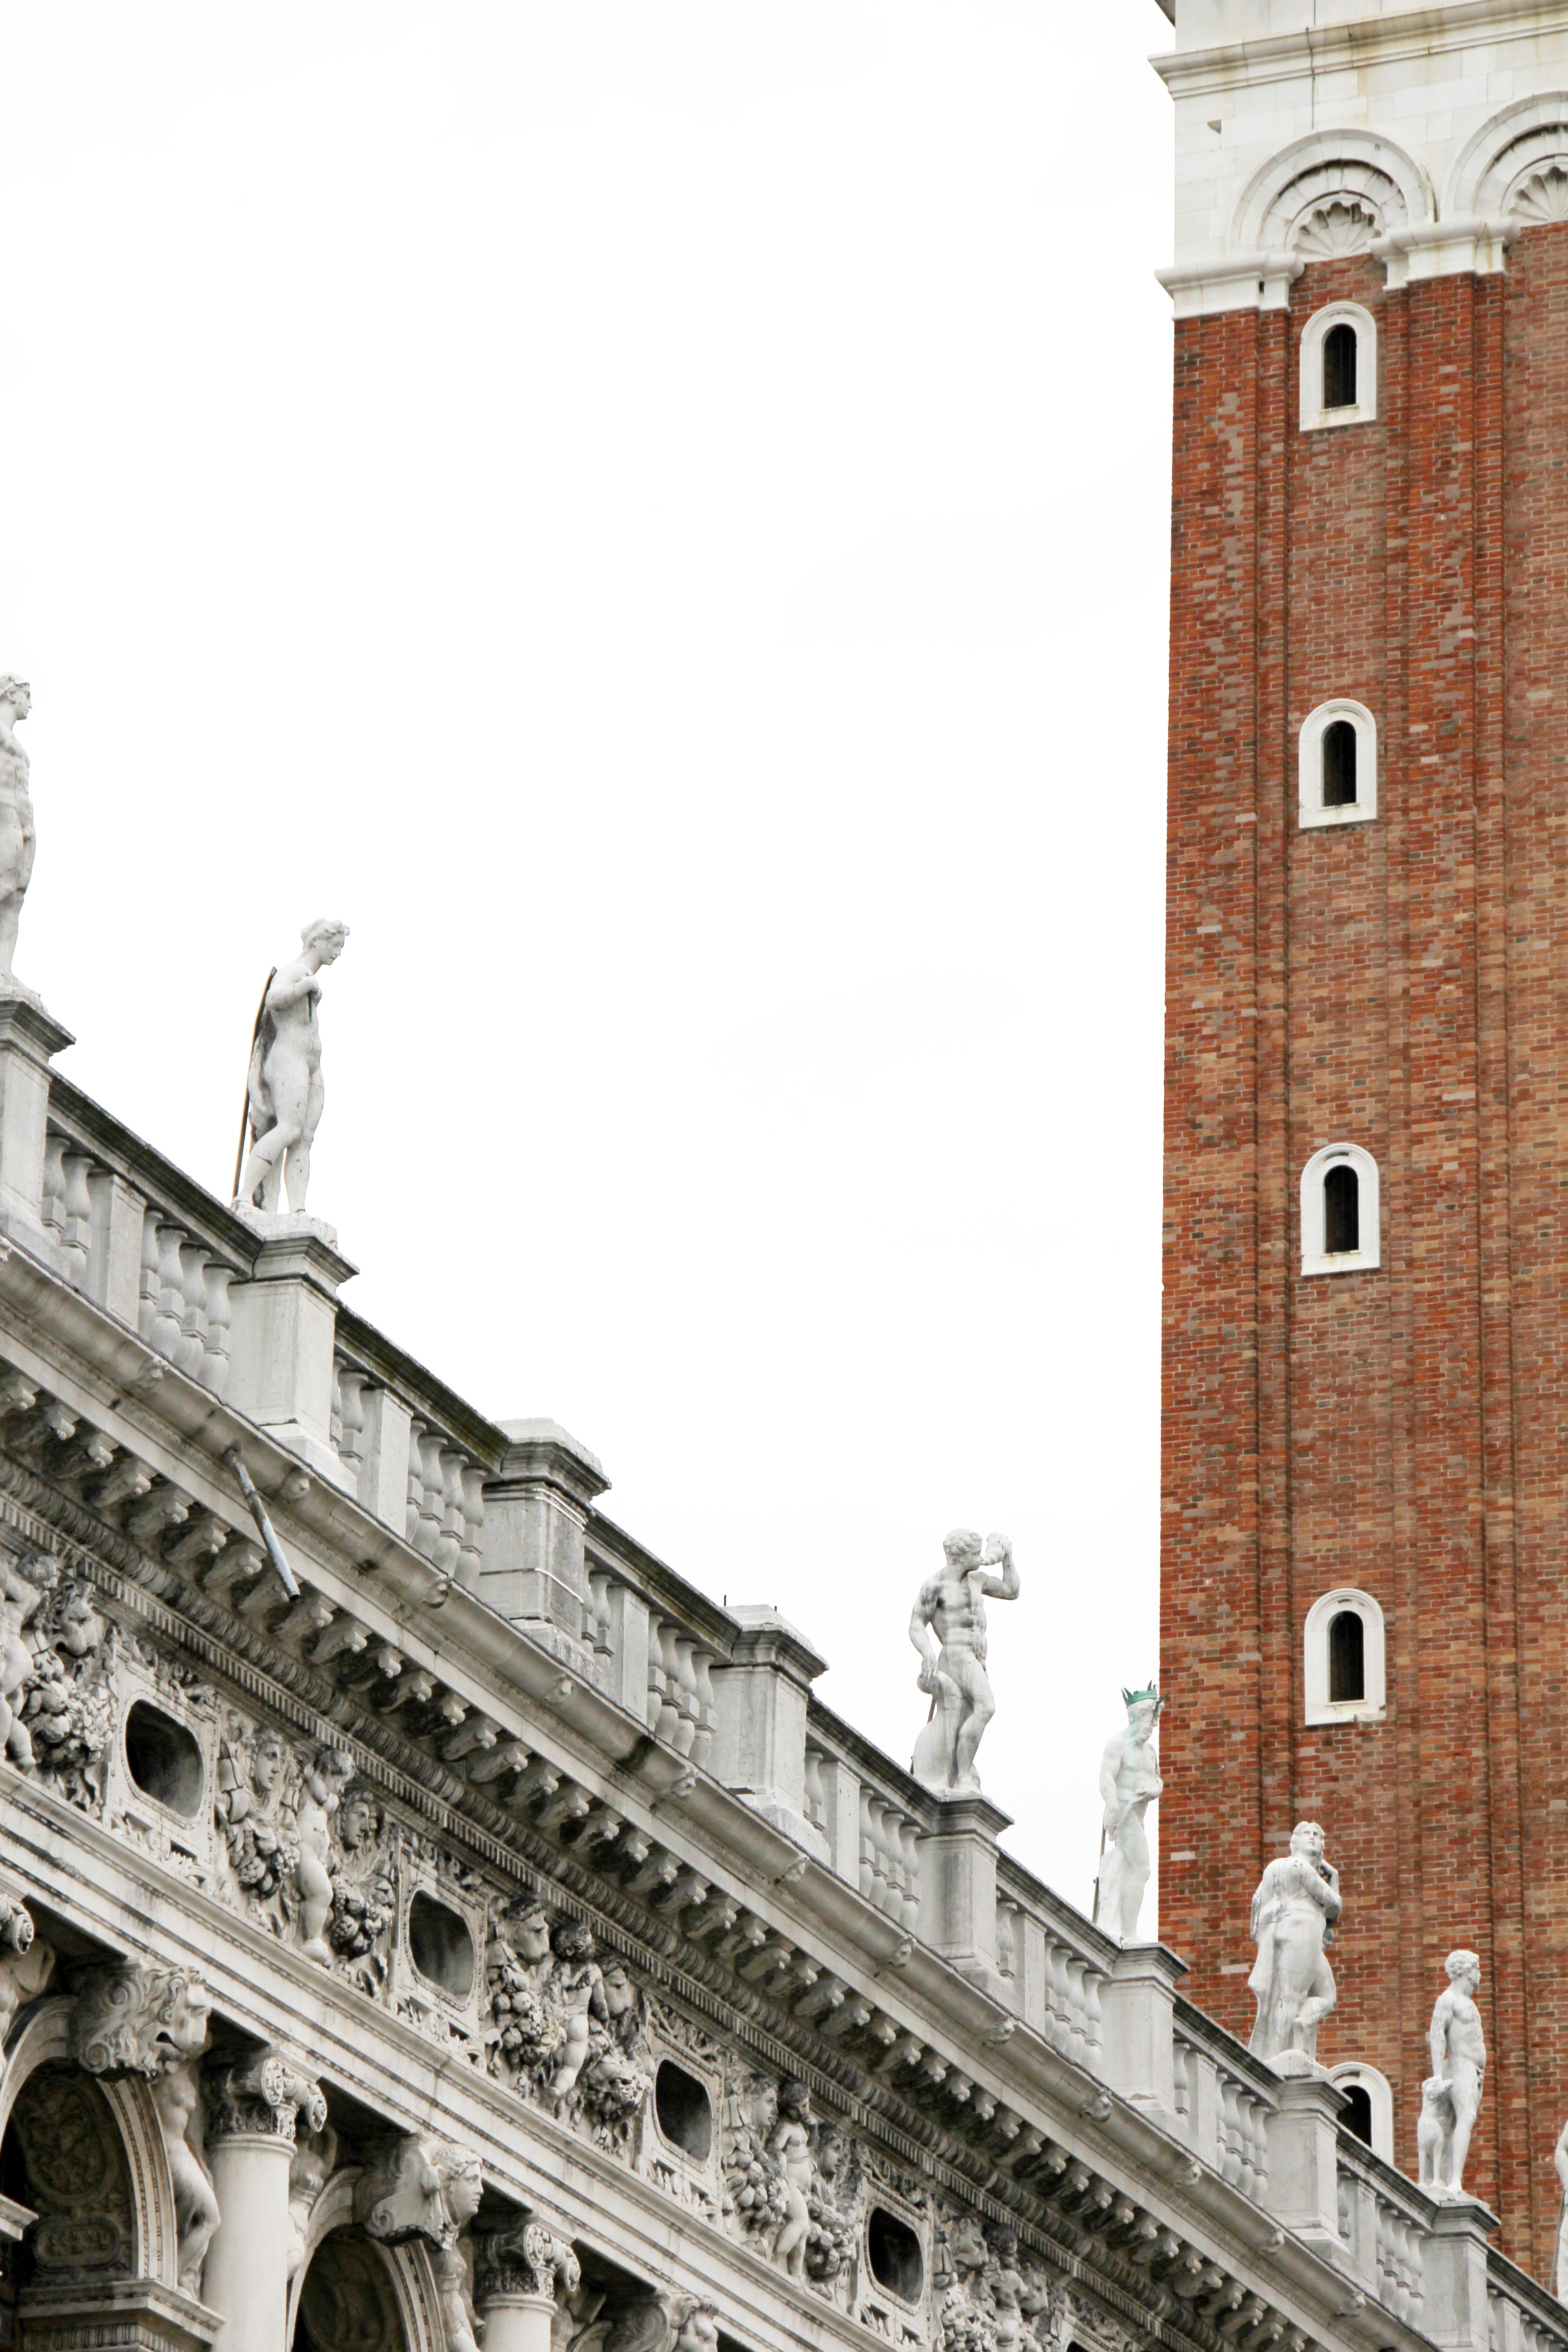
architecture, structure, palace, monument, arch, column, tower, landmark, facade, venice, place of worship, campanile, doge's palace, markus tower, piazza san marco, ancient history